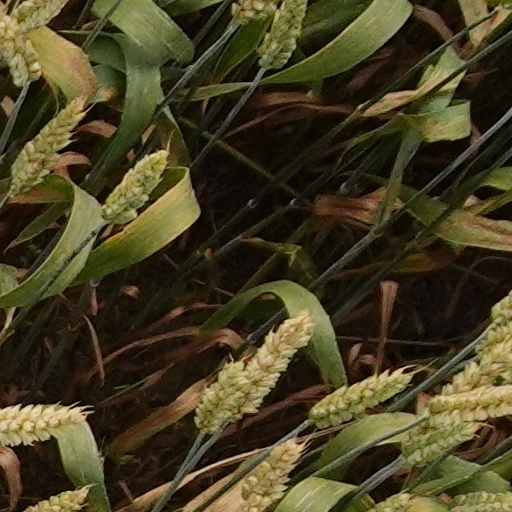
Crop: wheat